Grain elevator

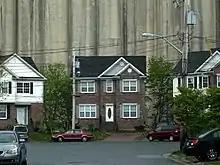
These houses in Halifax, Nova Scotia were constructed in the 1990s long after the elevator had been constructed and are vulnerable due to their location. In the summer of 2003, an explosion at this elevator sparked a fire that took seven hours to extinguish.

Elevator operators buy grain from farmers, either for cash or at a contracted price, and then sell futures contracts for the same quantity of grain, usually each day. They profit through the narrowing "basis", that is, the difference between the local cash price, and the futures price, that occurs at certain times of the year.